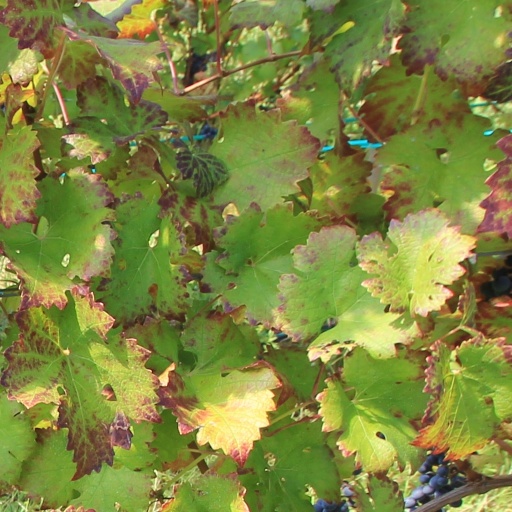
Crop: grape